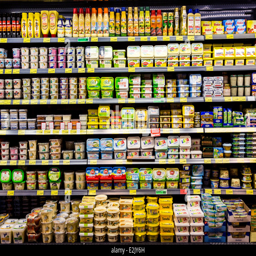
shelf with food in a supermarket .